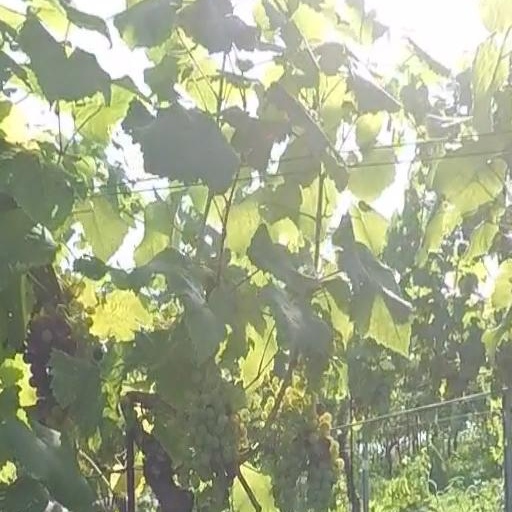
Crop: grape